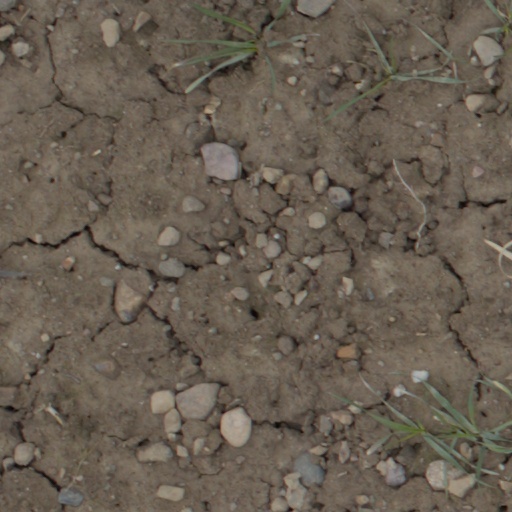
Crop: wheat